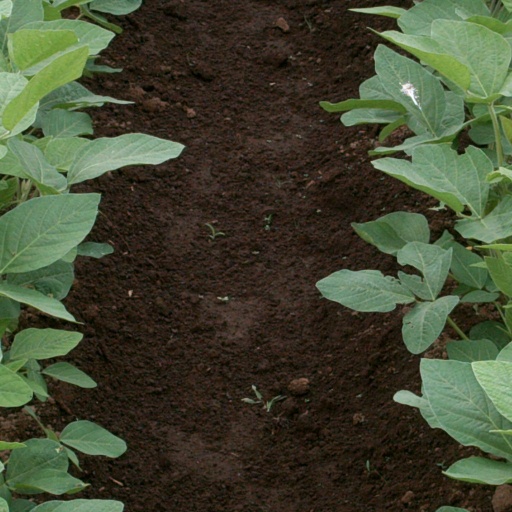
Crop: soybean